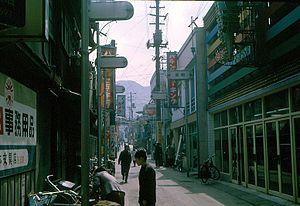
Rue de Miyazaki en 1965
Miyazaki est une ville située dans la préfecture de Miyazaki, dont elle est la capitale, au Japon.